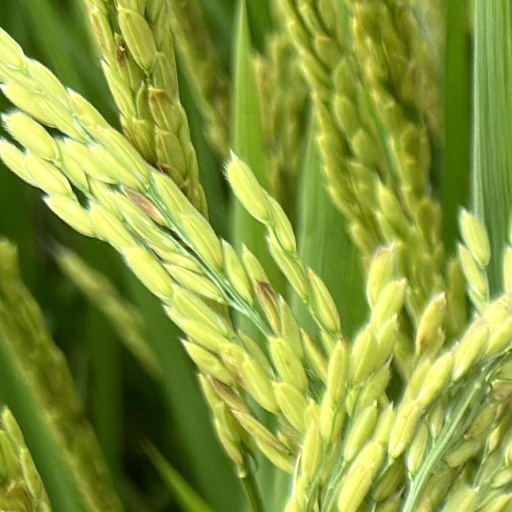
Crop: rice